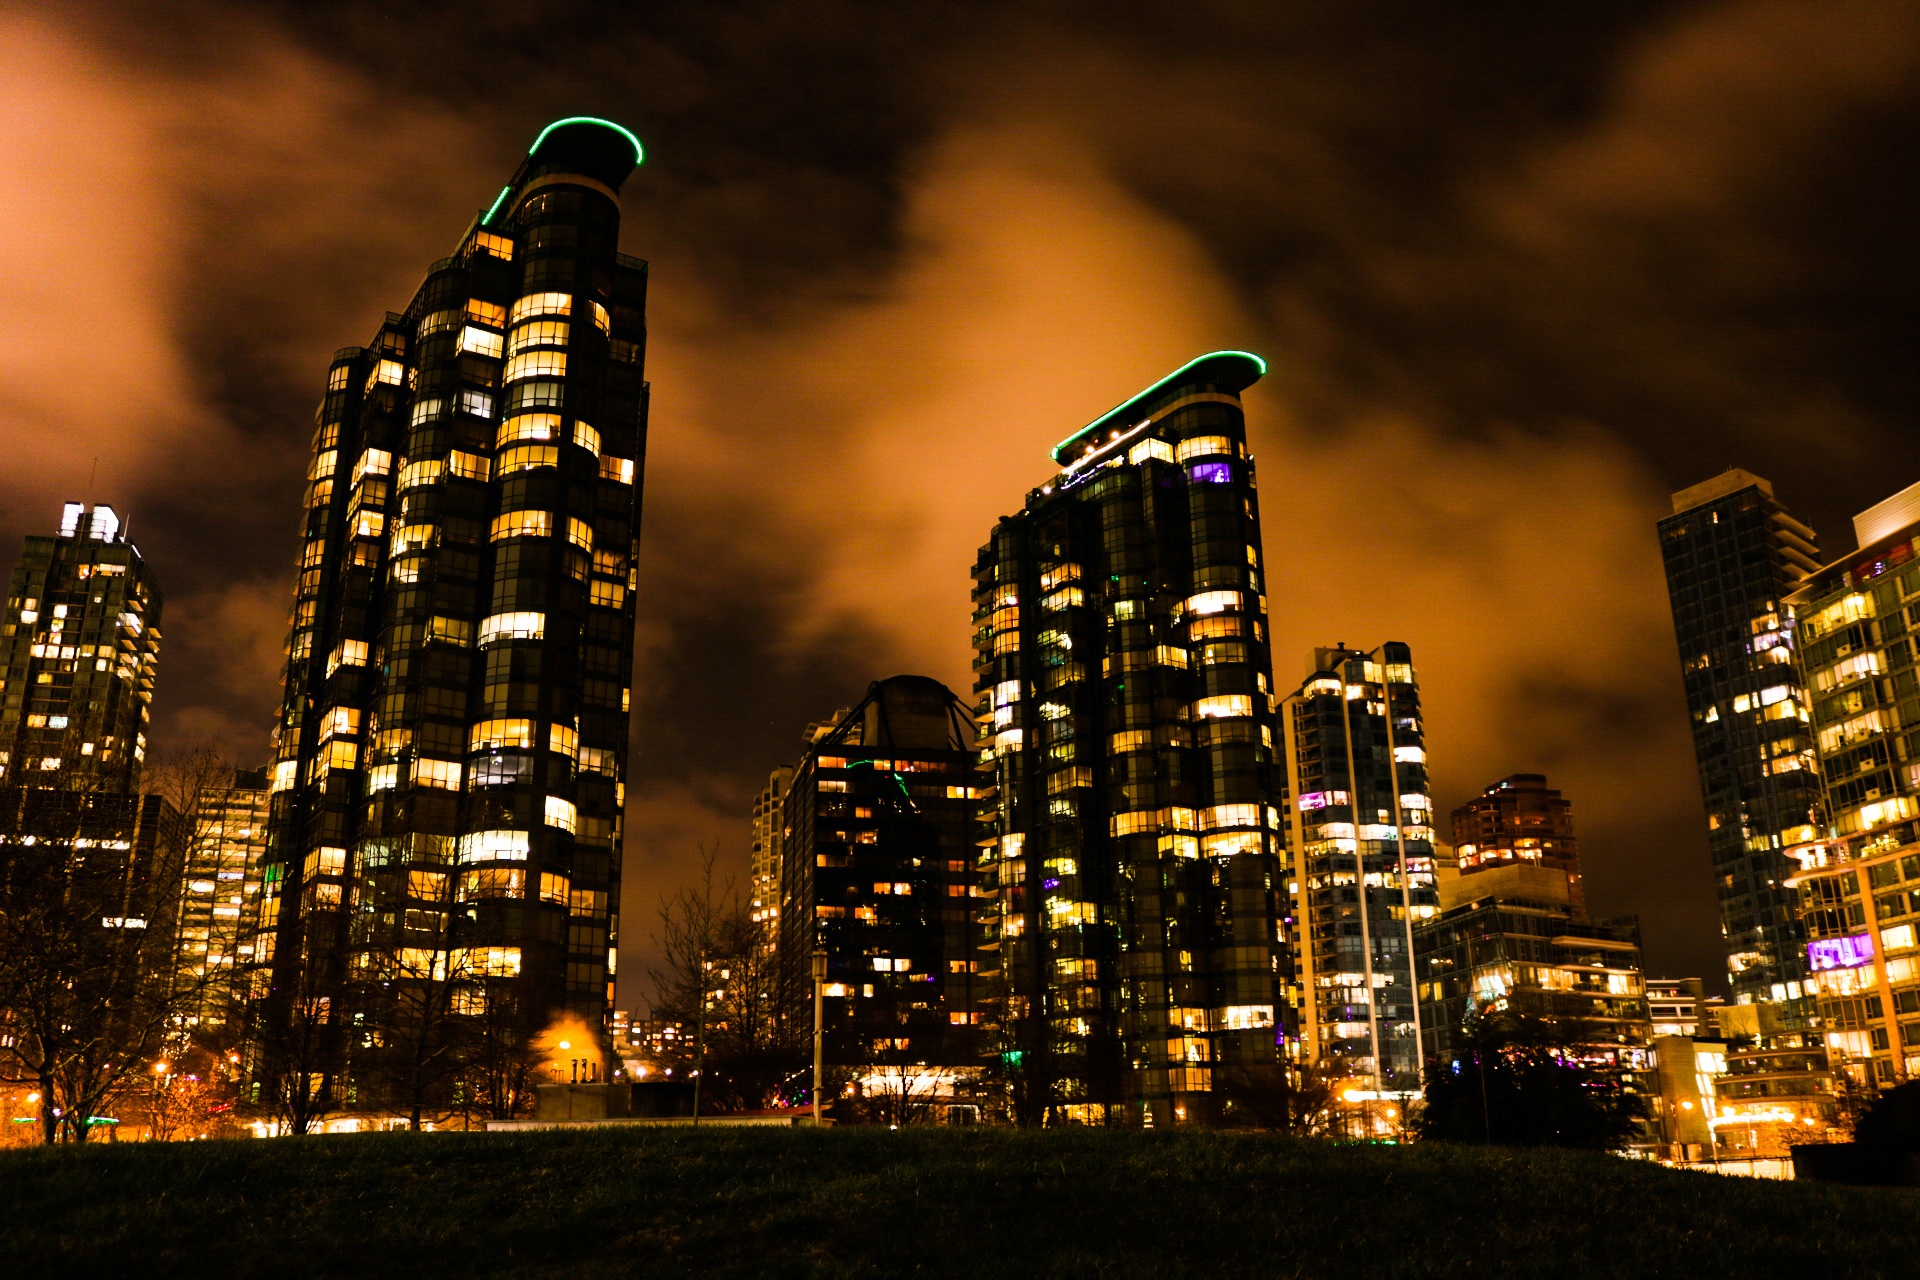
sky, skyline, night, building, city, skyscraper, cityscape, downtown, evening, reflection, vancouver, landmark, tower block, clouds, metropolis, urban area, computer wallpaper, metropolitan area